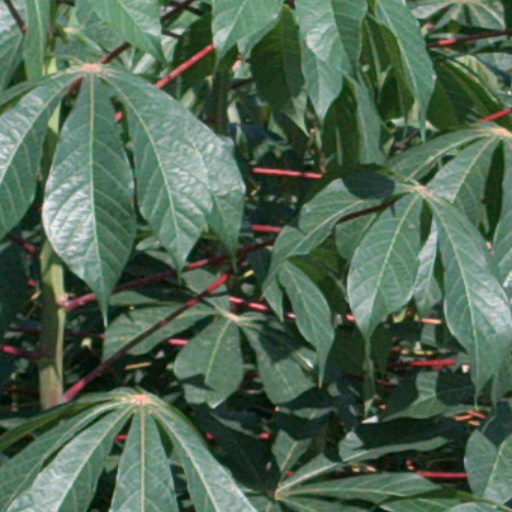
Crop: cassava